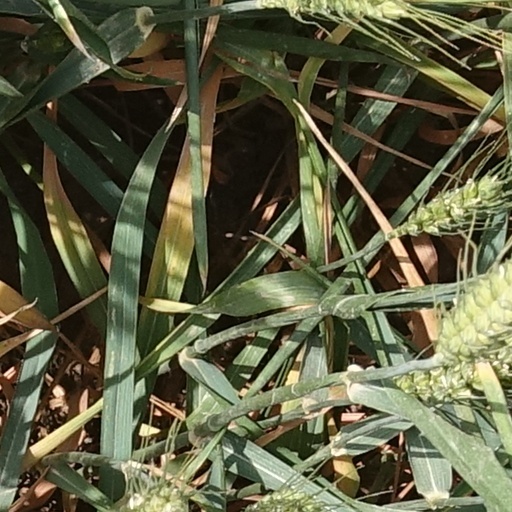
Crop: wheat